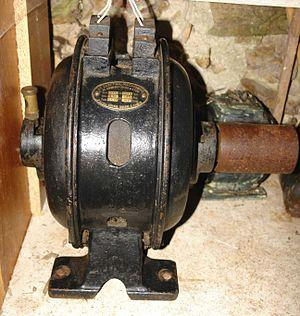
Un des premiers moteurs CEM de l'usine de Lyon. Modèle construit dans la lignée des «
La Société d'électricité Alioth était une ancienne entreprise française de construction de matériel électrique créée en 1898 par la société suisse Elektrizitäts-Gesellschaft Alioth AG. Elle était implantée à Lyon et fut absorbée en 1911 par la société suisse Brown, Boveri & Cie, qui, au travers de sa filiale française, la Compagnie Électro-Mécanique, en fit une des unités de fabrication de moteurs électriques du groupe.